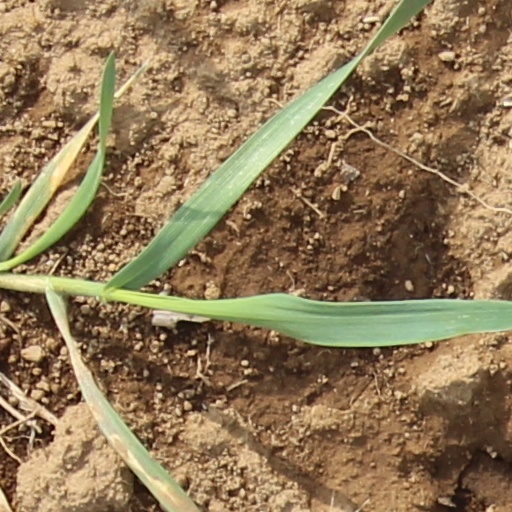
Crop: wheat